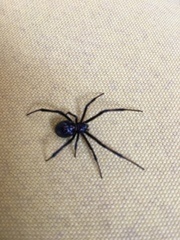
Species: Lactrodectus_hesperus